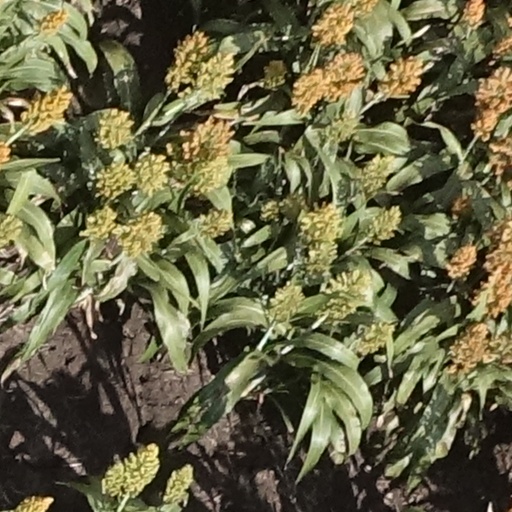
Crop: sorghum